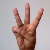
The image shows a hand gesture representing the letter 'W' in Indian Sign Language.